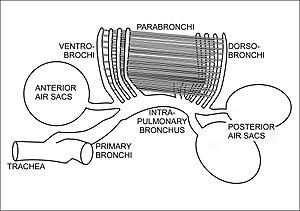
Le système respiratoire des oiseaux est certainement le plus sophistiqué des systèmes respiratoires des animaux et peut répondre à leur métabolisme élevé qui est par exemple de 6 à 10 fois celui d'un reptile de taille similaire. Il est foncièrement différent de celui des mammifères et même des reptiles. Sa principale caractéristique est d'assurer un apport constant d'oxygène dans le sang.